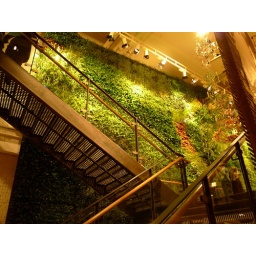
this is a living wall in an american fashion store in town.this is a manifestation of how 'trendy' green is.